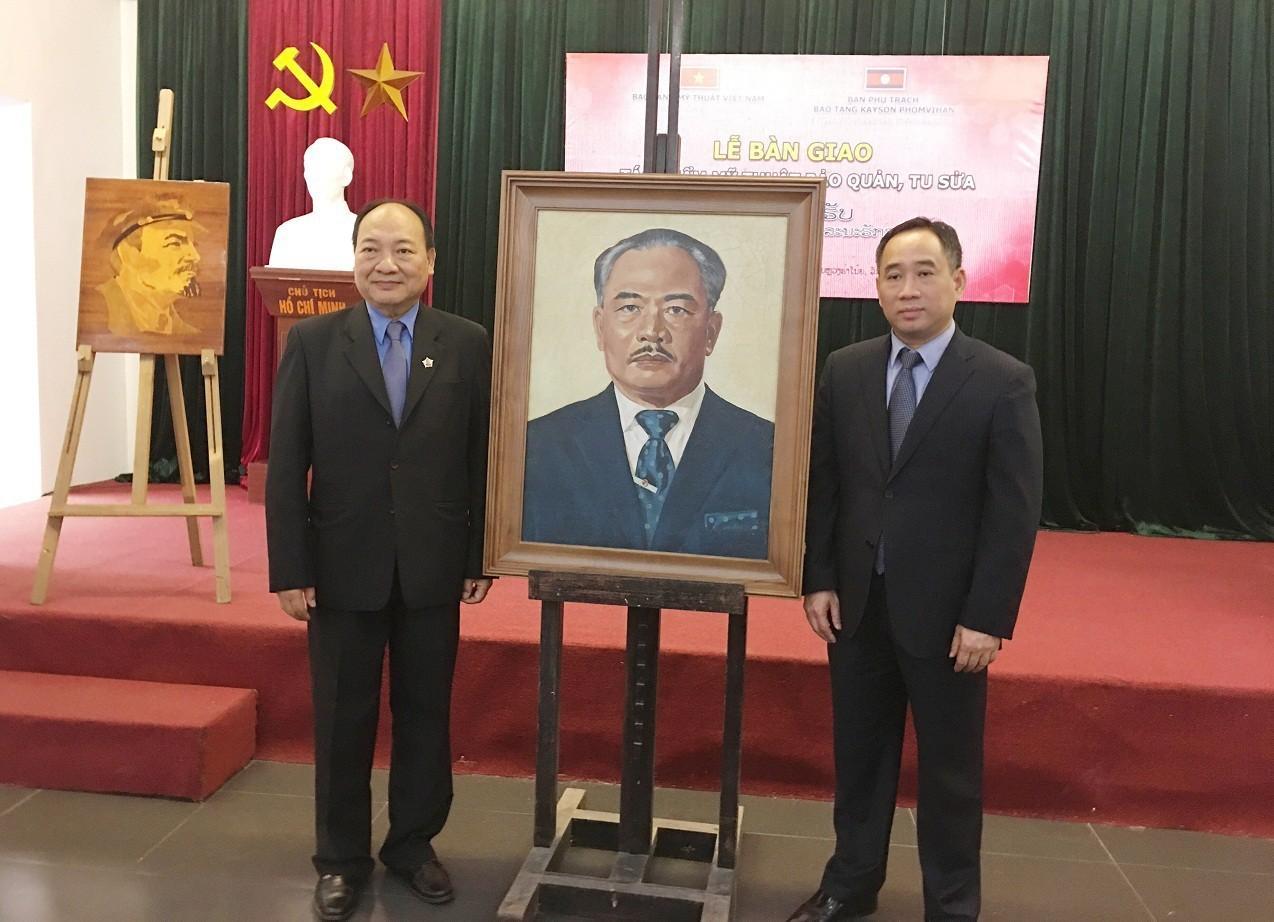
một bức chân dung xuất hiện ở giữa hai người đàn ông